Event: Nepal Earthquake
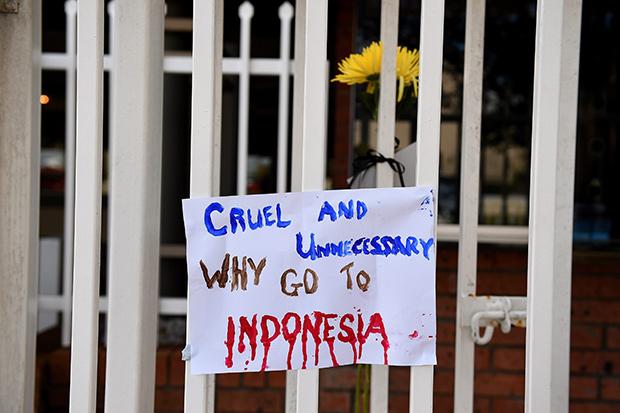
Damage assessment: no_damage